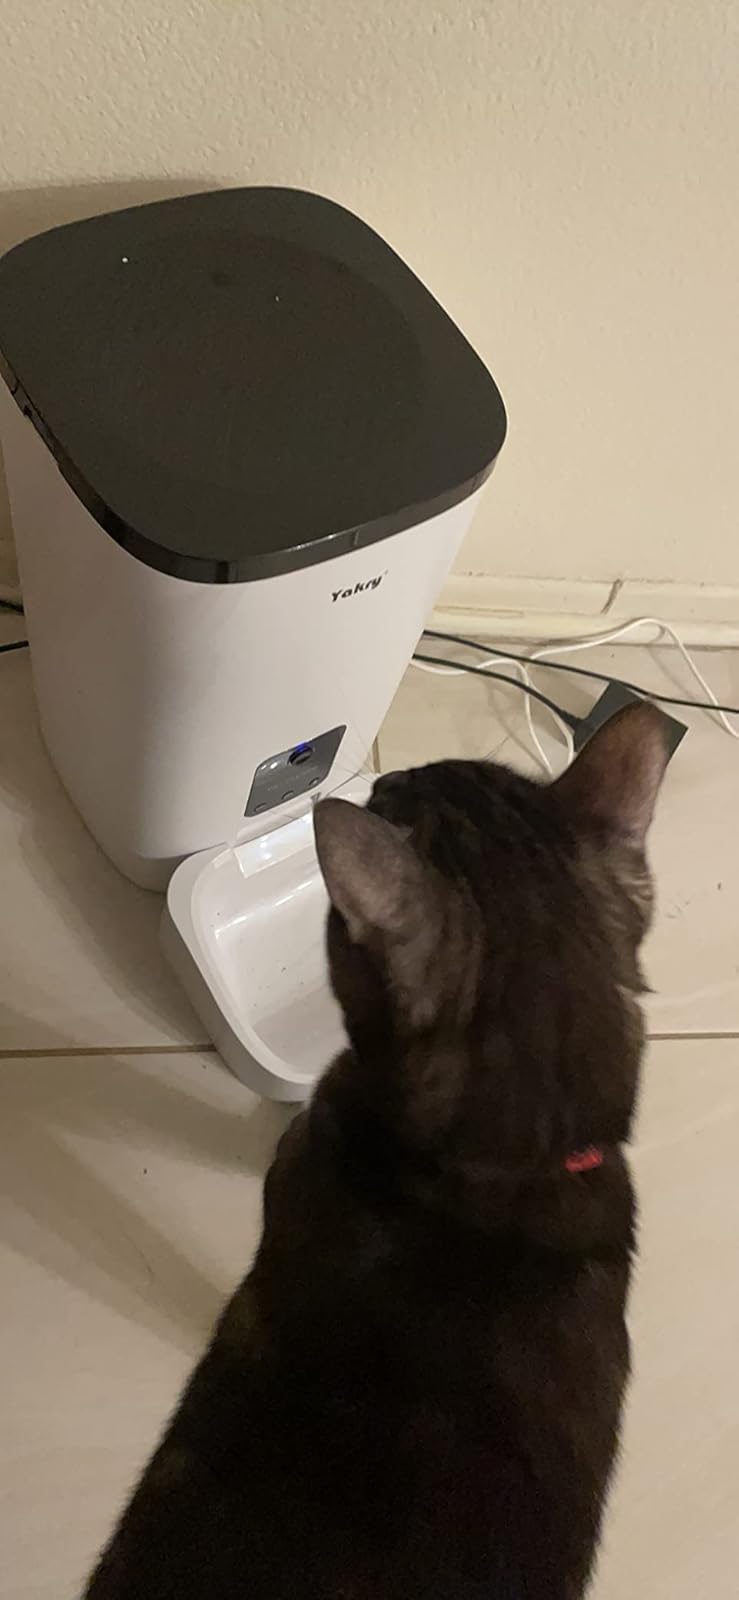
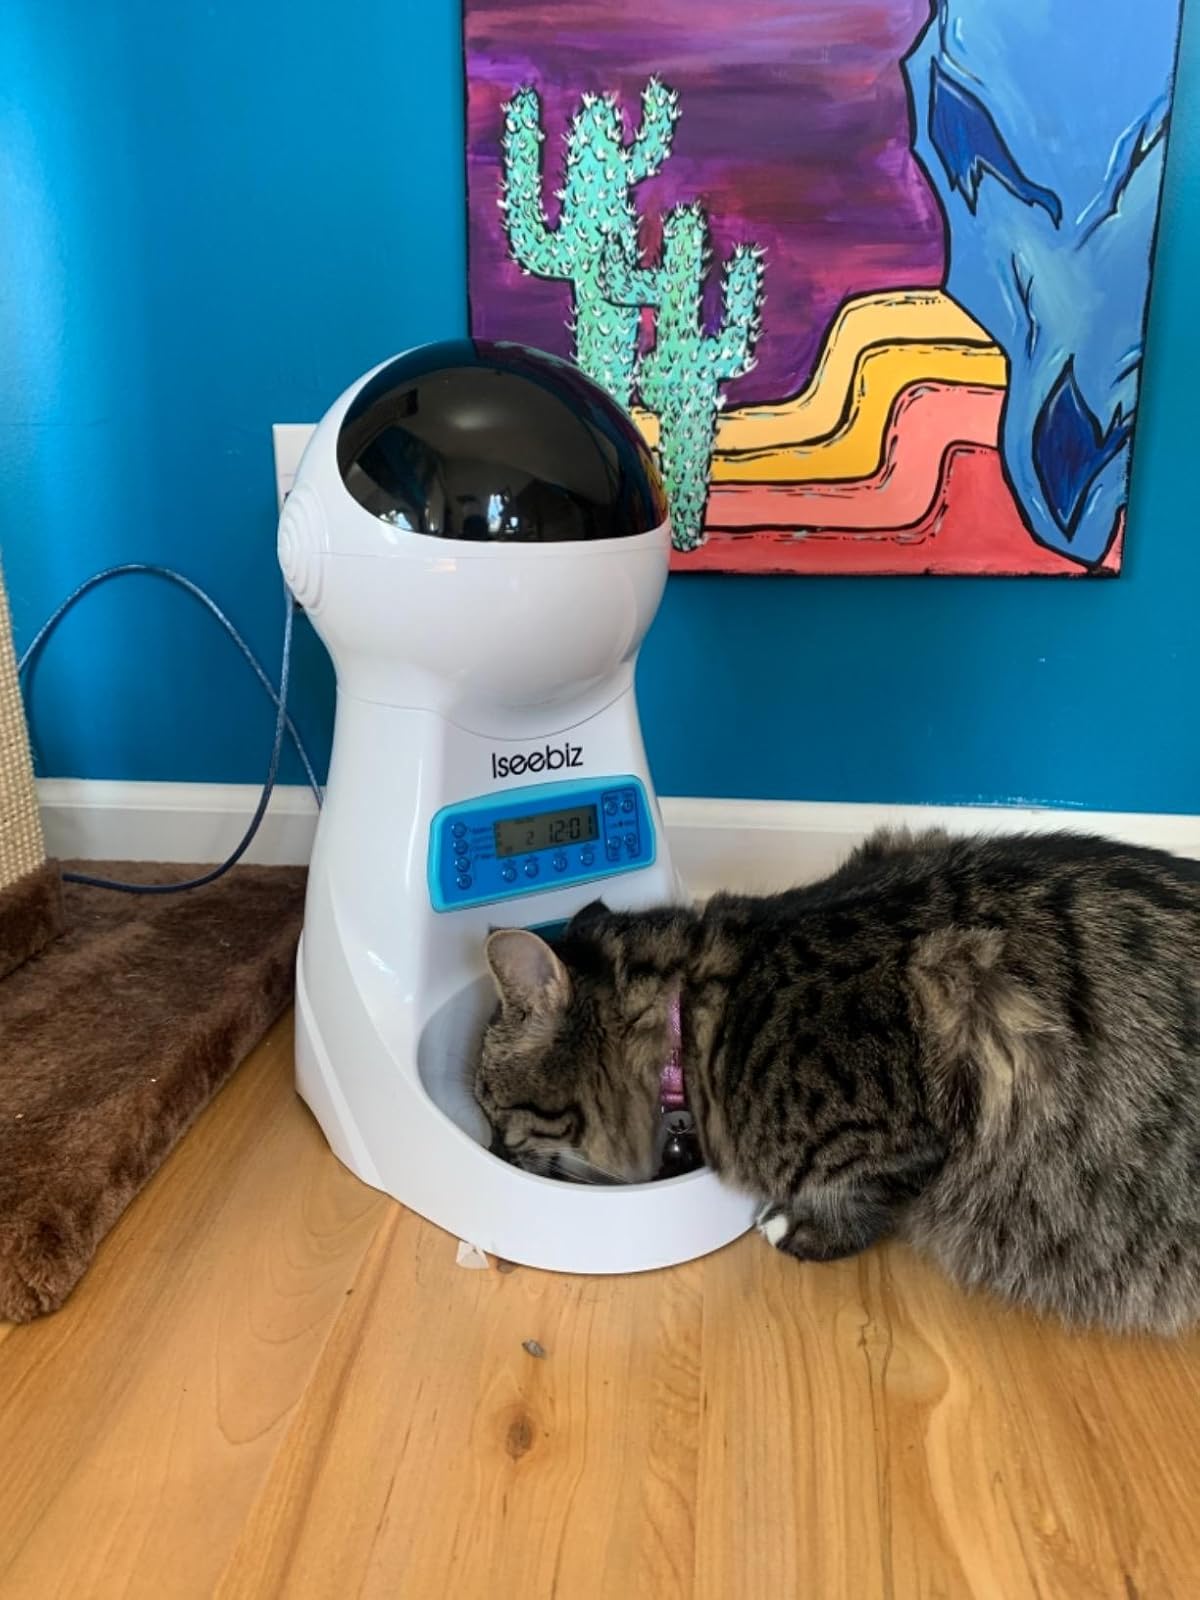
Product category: items_feeder
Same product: no